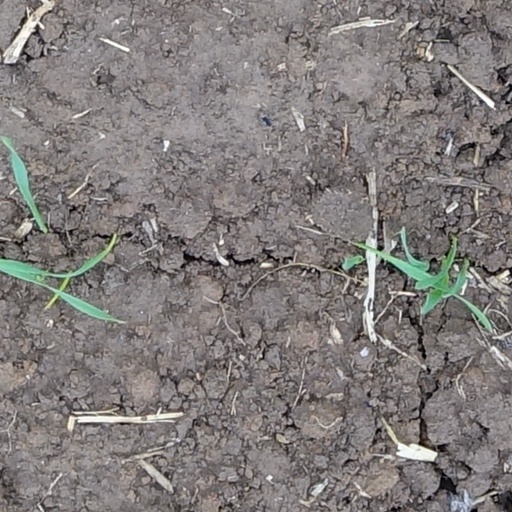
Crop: wheat